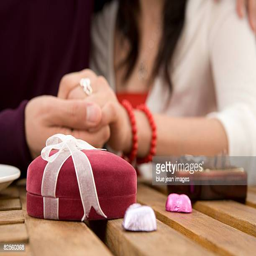
a young couple hold hands , chocolates and a gift box in the foreground .